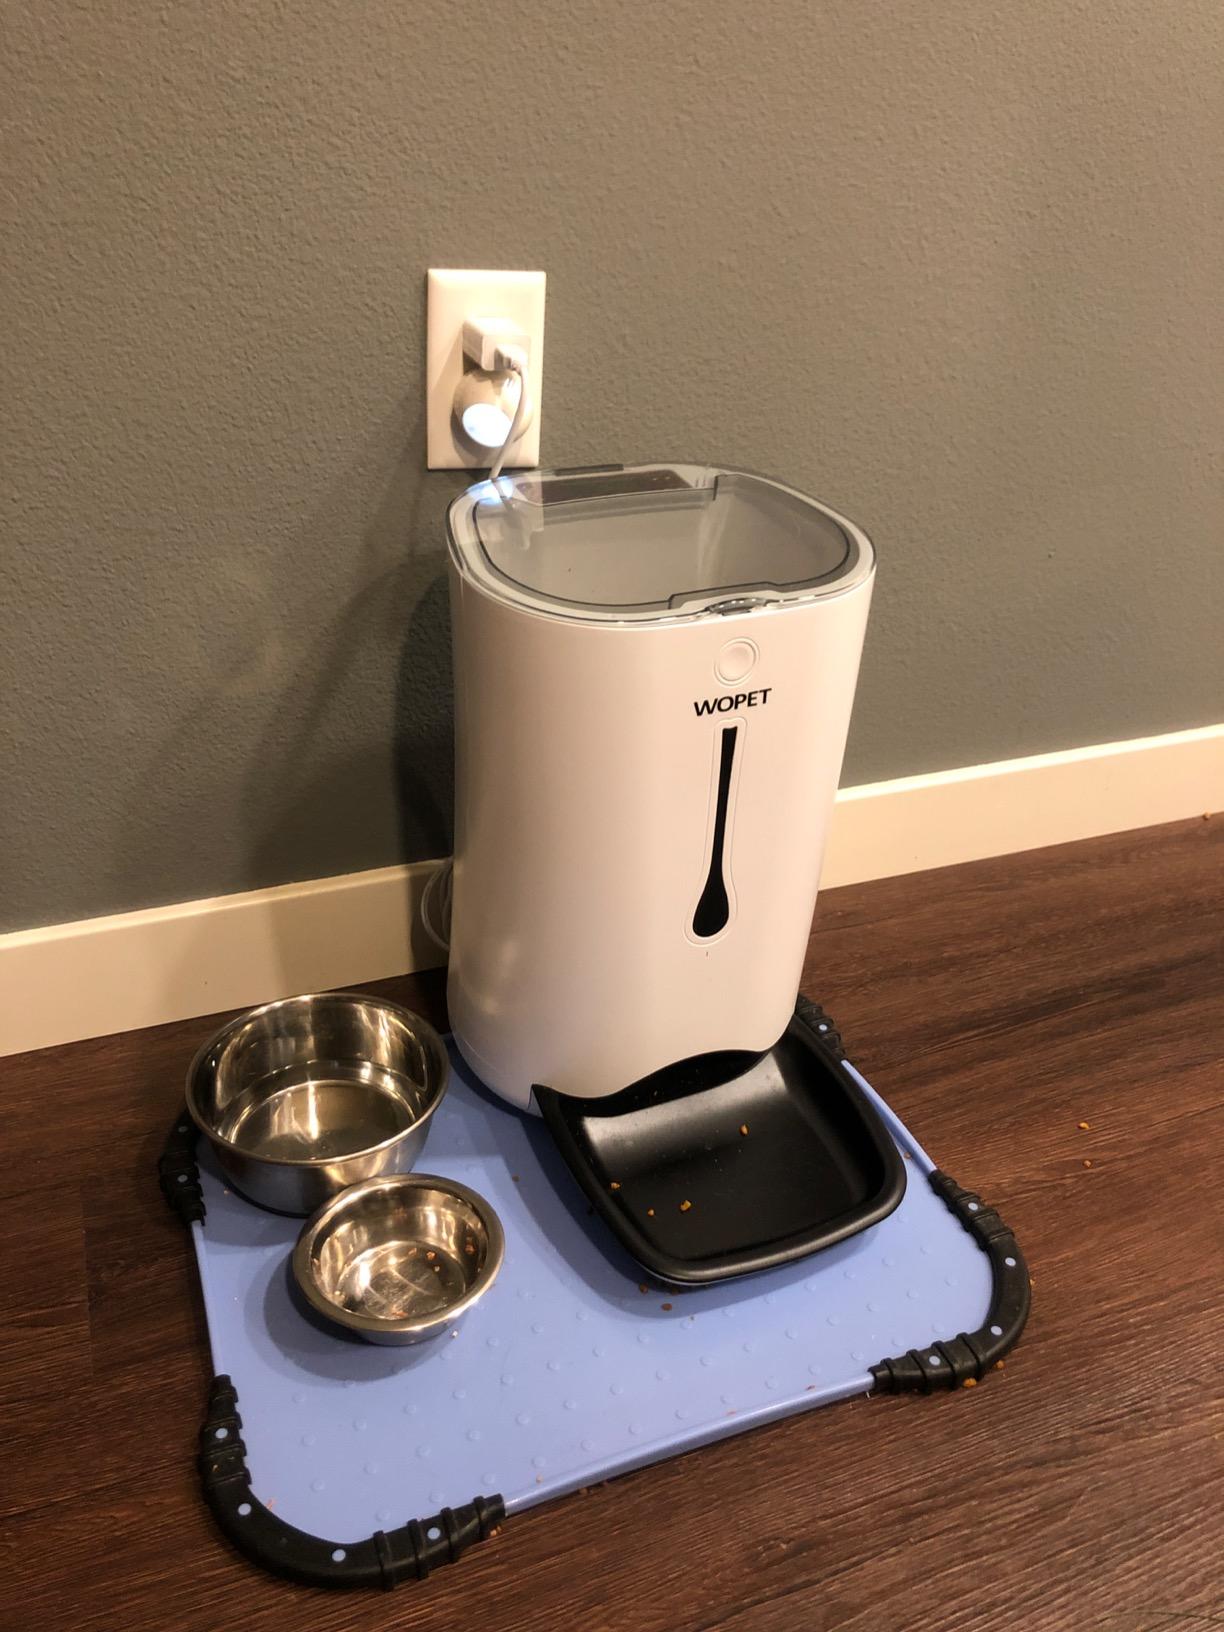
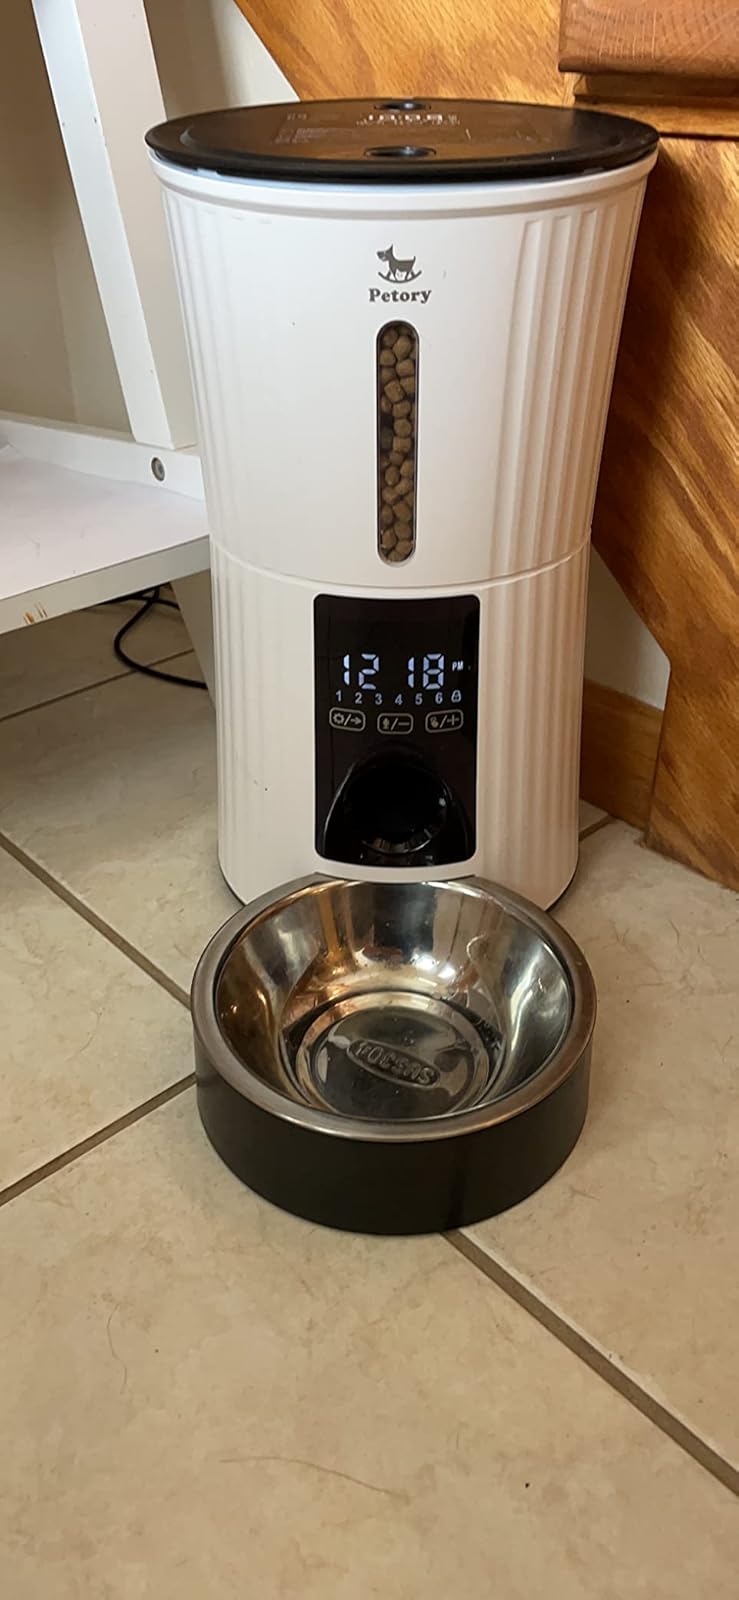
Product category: items_feeder
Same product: no